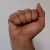
The image shows a hand gesture representing the letter 'A' in Indian Sign Language.